Franklin Osgood

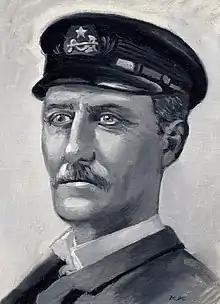
An illustration of Osgood from his U.S. passport description

Franklin Osgood (December 24, 1828January 13, 1888) was a 19th-century businessman and yachtsman. He was an experienced yachtsman having sailed for more than 23 years. He was owner and manager of the racing yachts "Widgeon", "Columbia", and "Magic". He was the first defender and two-time winner of the America's Cup (1870 and 1871). Osgood was inducted into the America's Cup Hall of Fame in 2020.